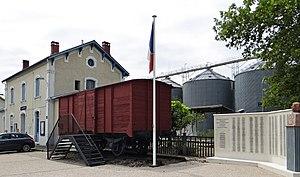
Penne-d'Agenais - Gare de Penne - Mémorial des déportés de la prison d'Eysses
La gare de Penne est une gare ferroviaire française de la ligne de Niversac à Agen, située sur le territoire de la commune de Penne-d'Agenais, dans le département de Lot-et-Garonne en région Nouvelle-Aquitaine.